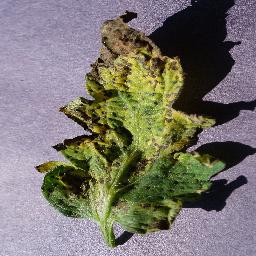
Label: Tomato___Septoria_leaf_spot